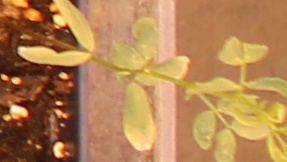
Label: Lentil